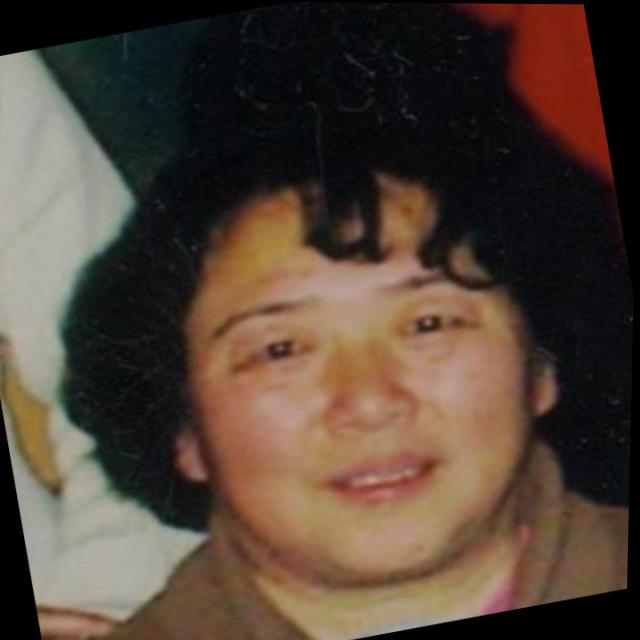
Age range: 45-64